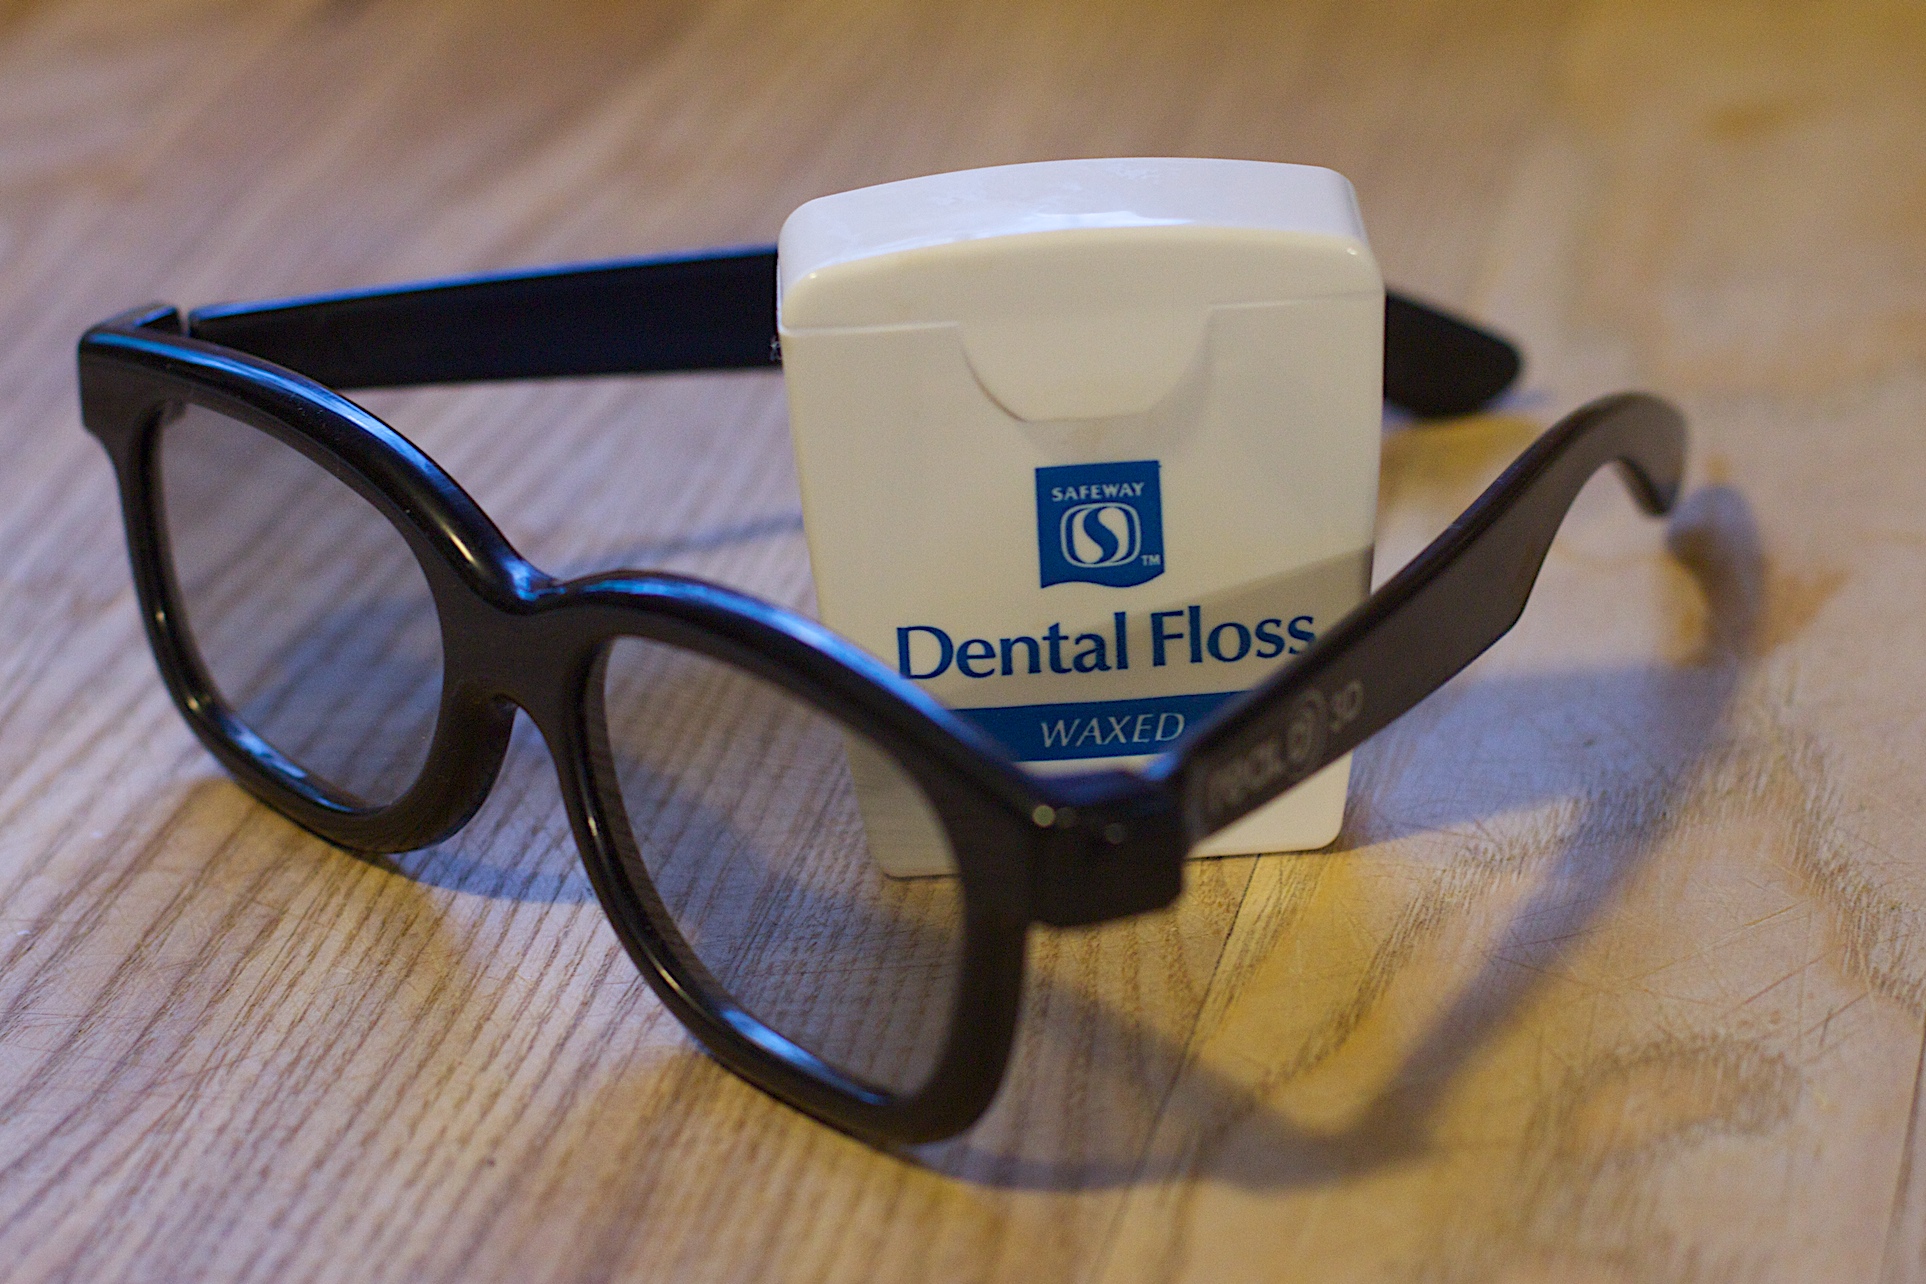
sunglasses, glasses, goggles, eyewear, dailyshoot, juxtaposition, fashion accessory, vision care